HMS Chester (1915)

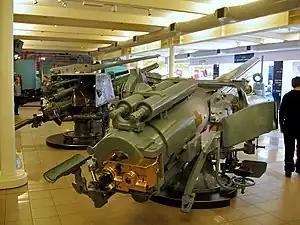
One of "Chester"s 5.5 inch guns at the Imperial War Museum, London, that was operated by John Cornwell during the Battle of Jutland.

Based on the "Birmingham" sub-class of the "Town"s, the two Greek ships primarily differed from their British half-sisters in their armament. The Greeks specified that they would use the new BL 5.5-inch (140 mm) Mk I gun built by the Coventry Ordnance Works. This weapon was significantly lighter than the standard 6-inch (152 mm) gun, which allowed the ships to mount ten guns, rather than the nine of the "Birmingham"s, and fired an shell rather than the shell of the 6-inch weapon. It therefore had a higher rate of fire with little loss in hitting power. The Greeks also specified a secondary armament of two 12-pounder anti-aircraft guns, but these were still under development in 1915 and a pair of 3-pounder guns on high-angle mounts were substituted instead. In addition, "Chester" had a requirement for and only used oil-fired boilers to save weight and increase her power to meet the specification.